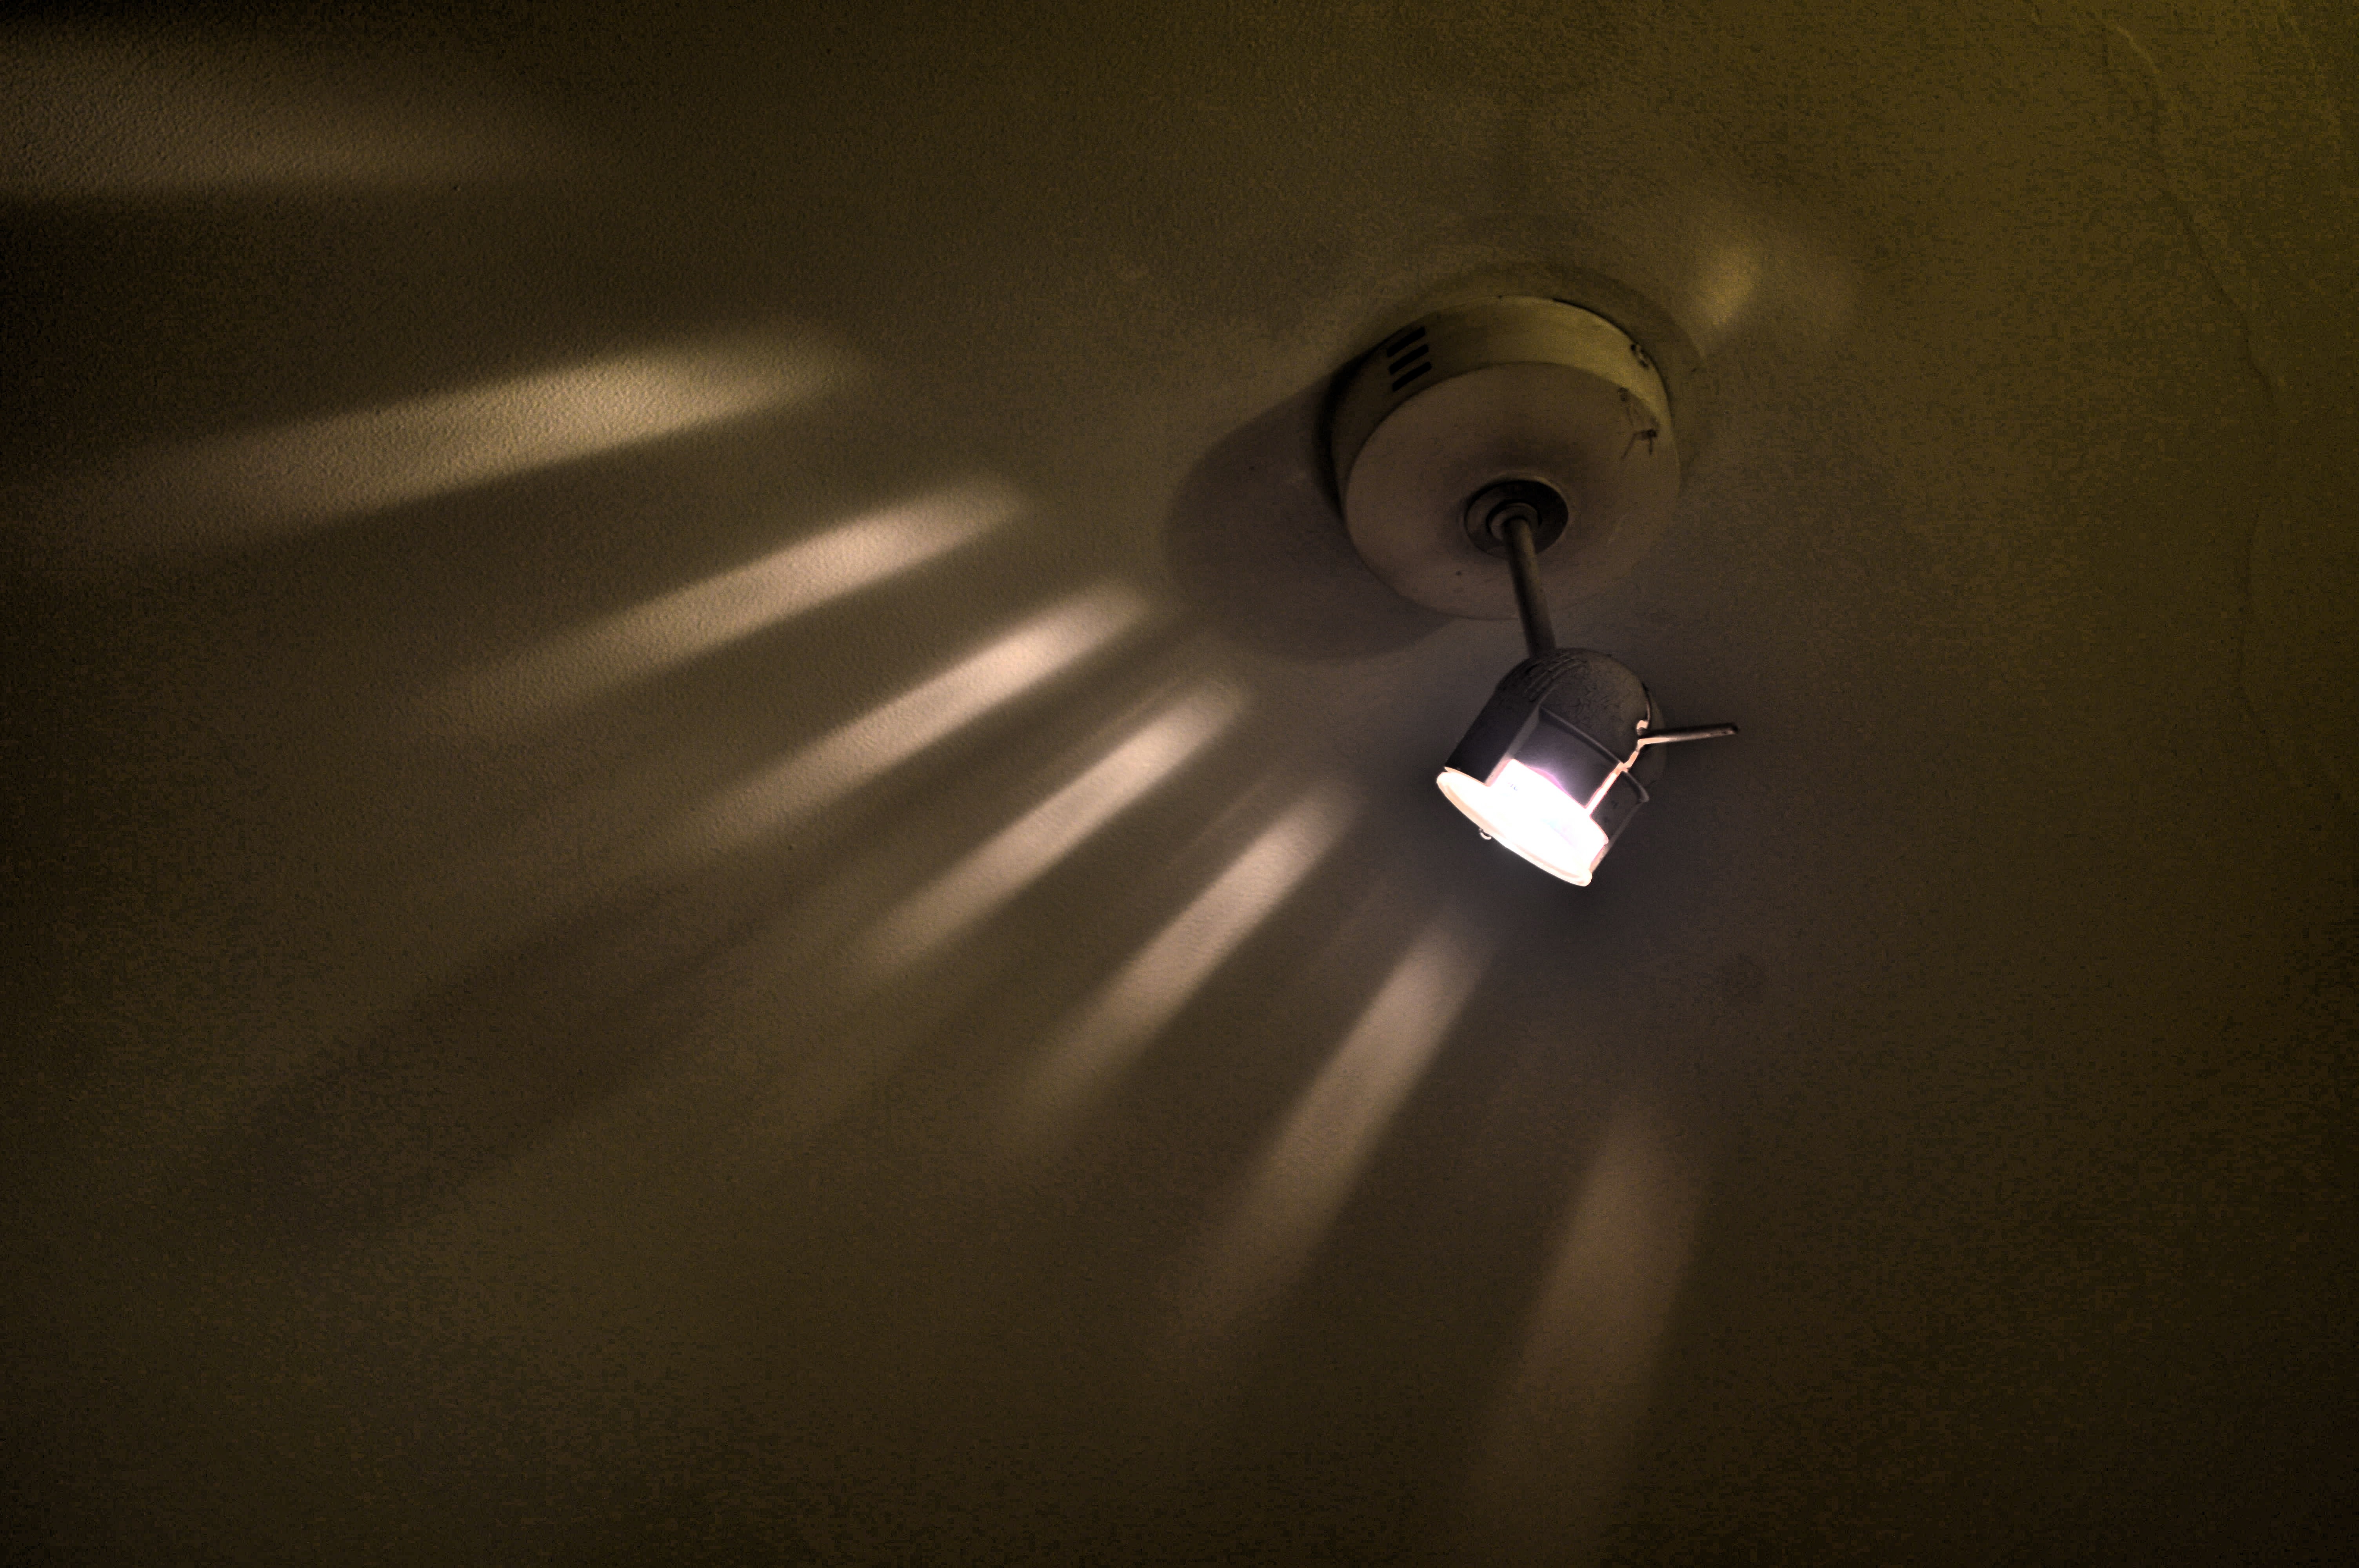
light, white, night, sunlight, ceiling, reflection, color, shadow, darkness, street light, black, lighting, circle, light fixture, shape, macro photography, incandescent light bulb